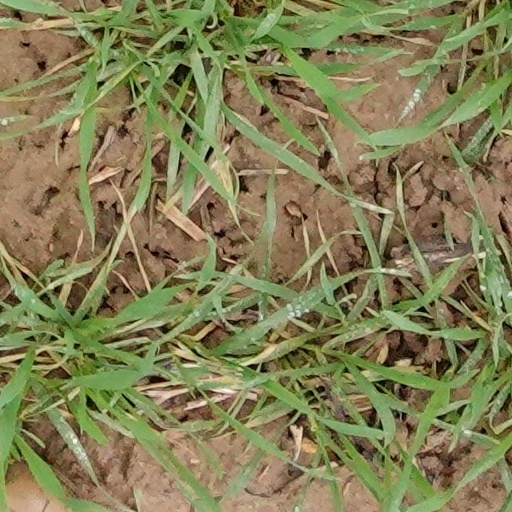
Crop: wheat